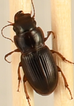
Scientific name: Cratacanthus dubius
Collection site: North Sterling NEON (STER), plot STER_035